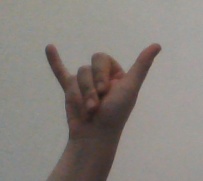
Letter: ya